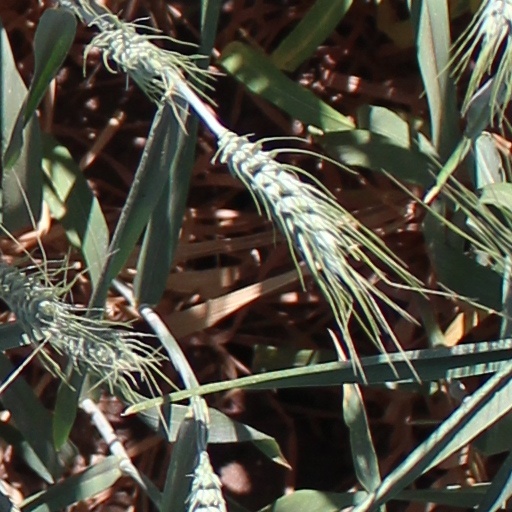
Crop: wheat